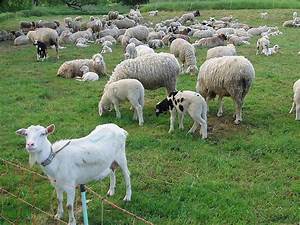
Label: pecora